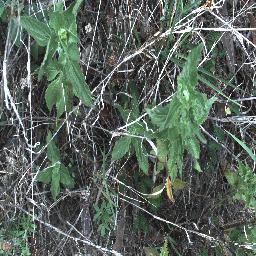
Label: siam_weed